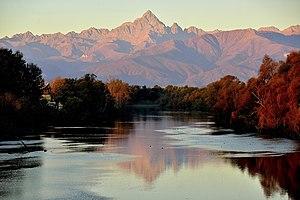
Le mont Viso, ou « le Viso », culminant à 3 841 mètres, est l'un des plus hauts sommets des Alpes italiennes et le point culminant des Alpes cottiennes. Il se trouve dans la région italienne du Piémont, à proximité du Queyras et de la source du Pô.